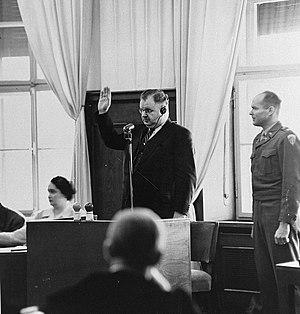
Philipp Auerbach, né à Hambourg le 8 décembre 1906 et mort le 16 août 1952, fut, de 1946 à 1951, commissaire d'État pour les persécutés raciaux, religieux et politiques à Munich.